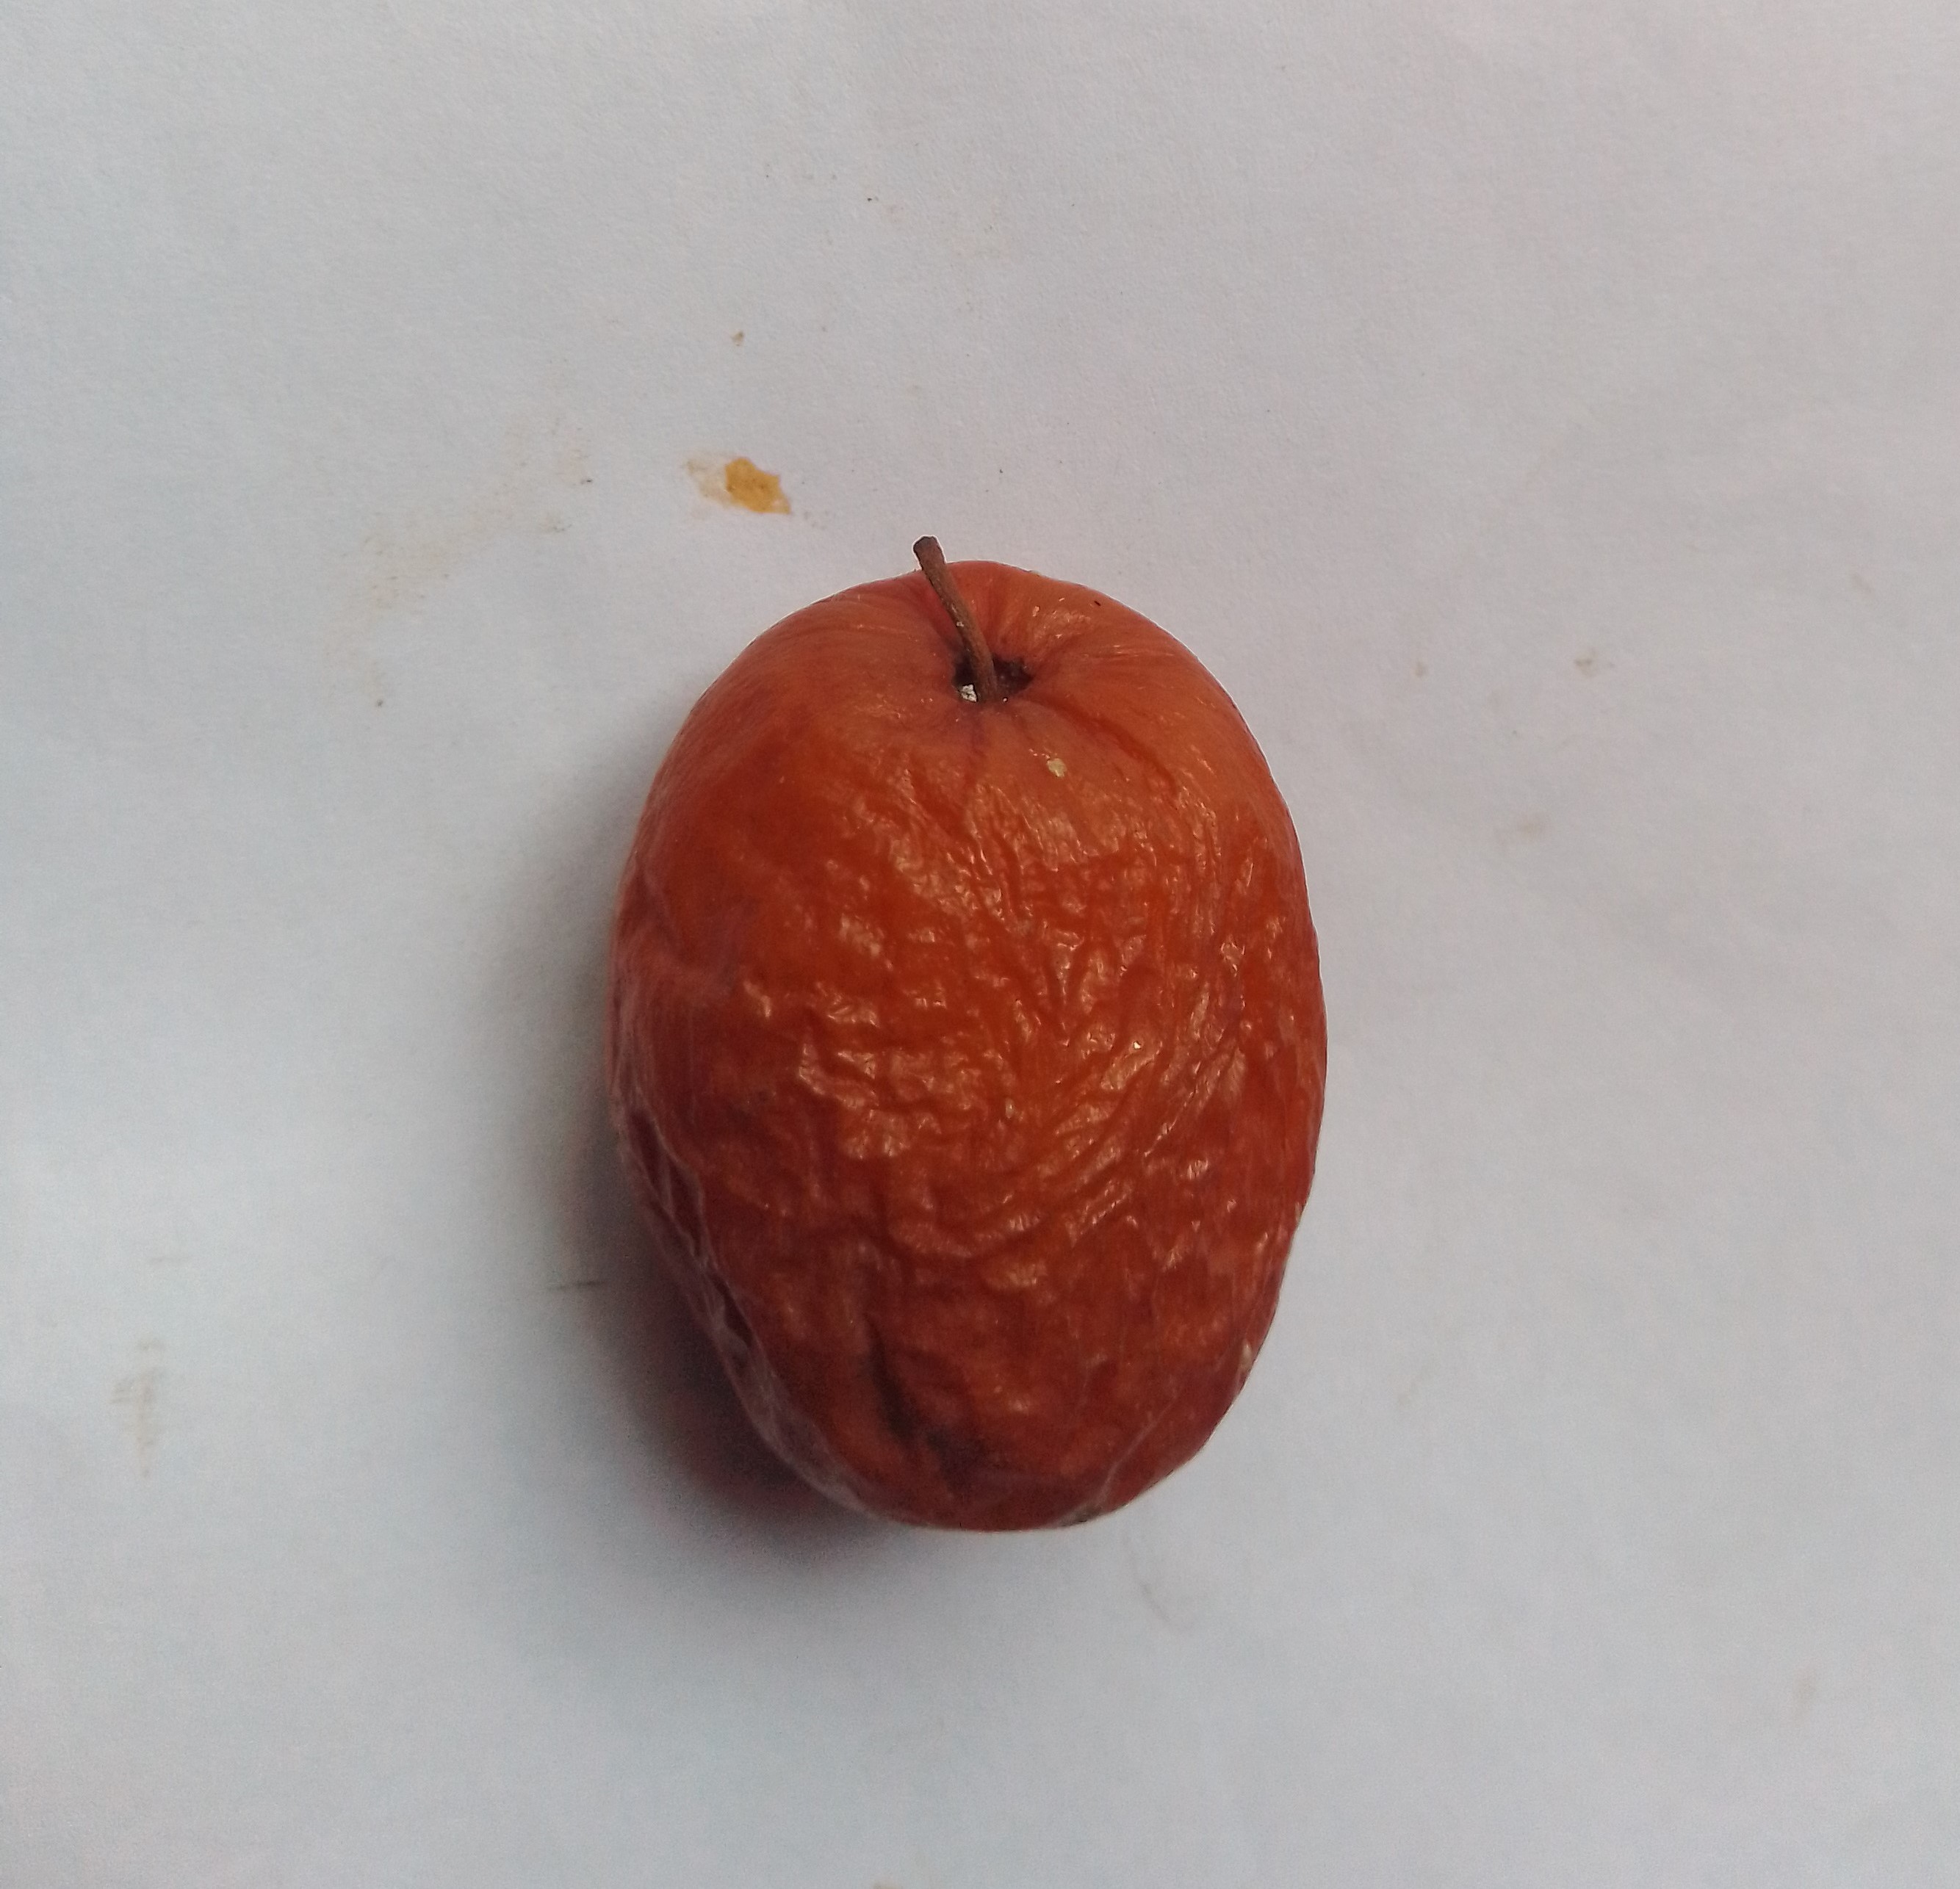
Fruit: jujube
Condition: rotten